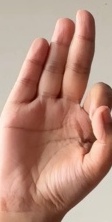
ASL sign: F